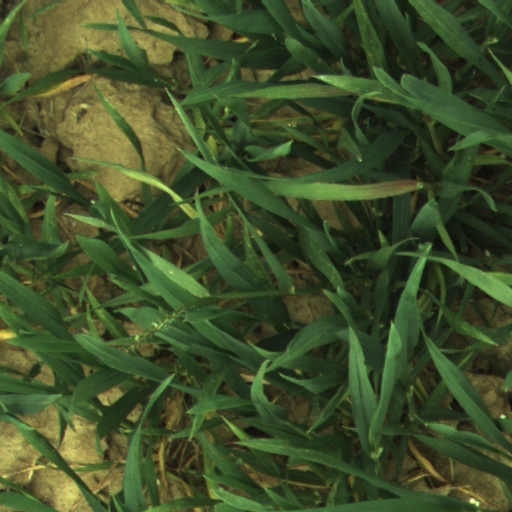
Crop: wheat